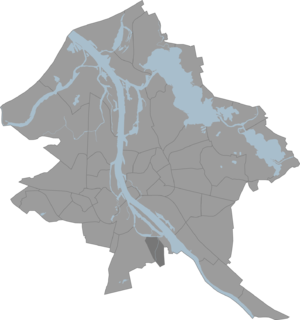
Bišumuiža connue sous le nom allemand de Bienenhof est un voisinage de Riga, éloigné de 4,5 km de son centre historique. Ce territoire est situé sur la rive gauche de la Daugava dans l' arrondissement de Zemgale. Son territoire correspond aux voisinages de Katlakalns, Ziepniekkalns et Salas ainsi qu'avec Ķekavas novads. Ses frontières longent les rues Ziepniekkalna iela, Bauskas iela, Doles iela et le lit de la Dzirnupīte. Elles forment en tout un périmètre de 6569 m. Avec sa superficie de 2,243km² cette subdivision est deux fois plus petite que la superficie moyenne des autres voisinages. En 2011, il compte 2354 habitants.